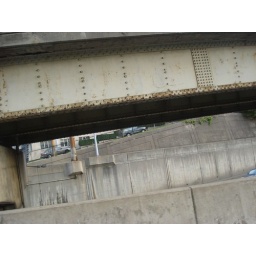
View from the left side of my car when waiting at a stop light on the cross-town bridge in Pittsburgh.